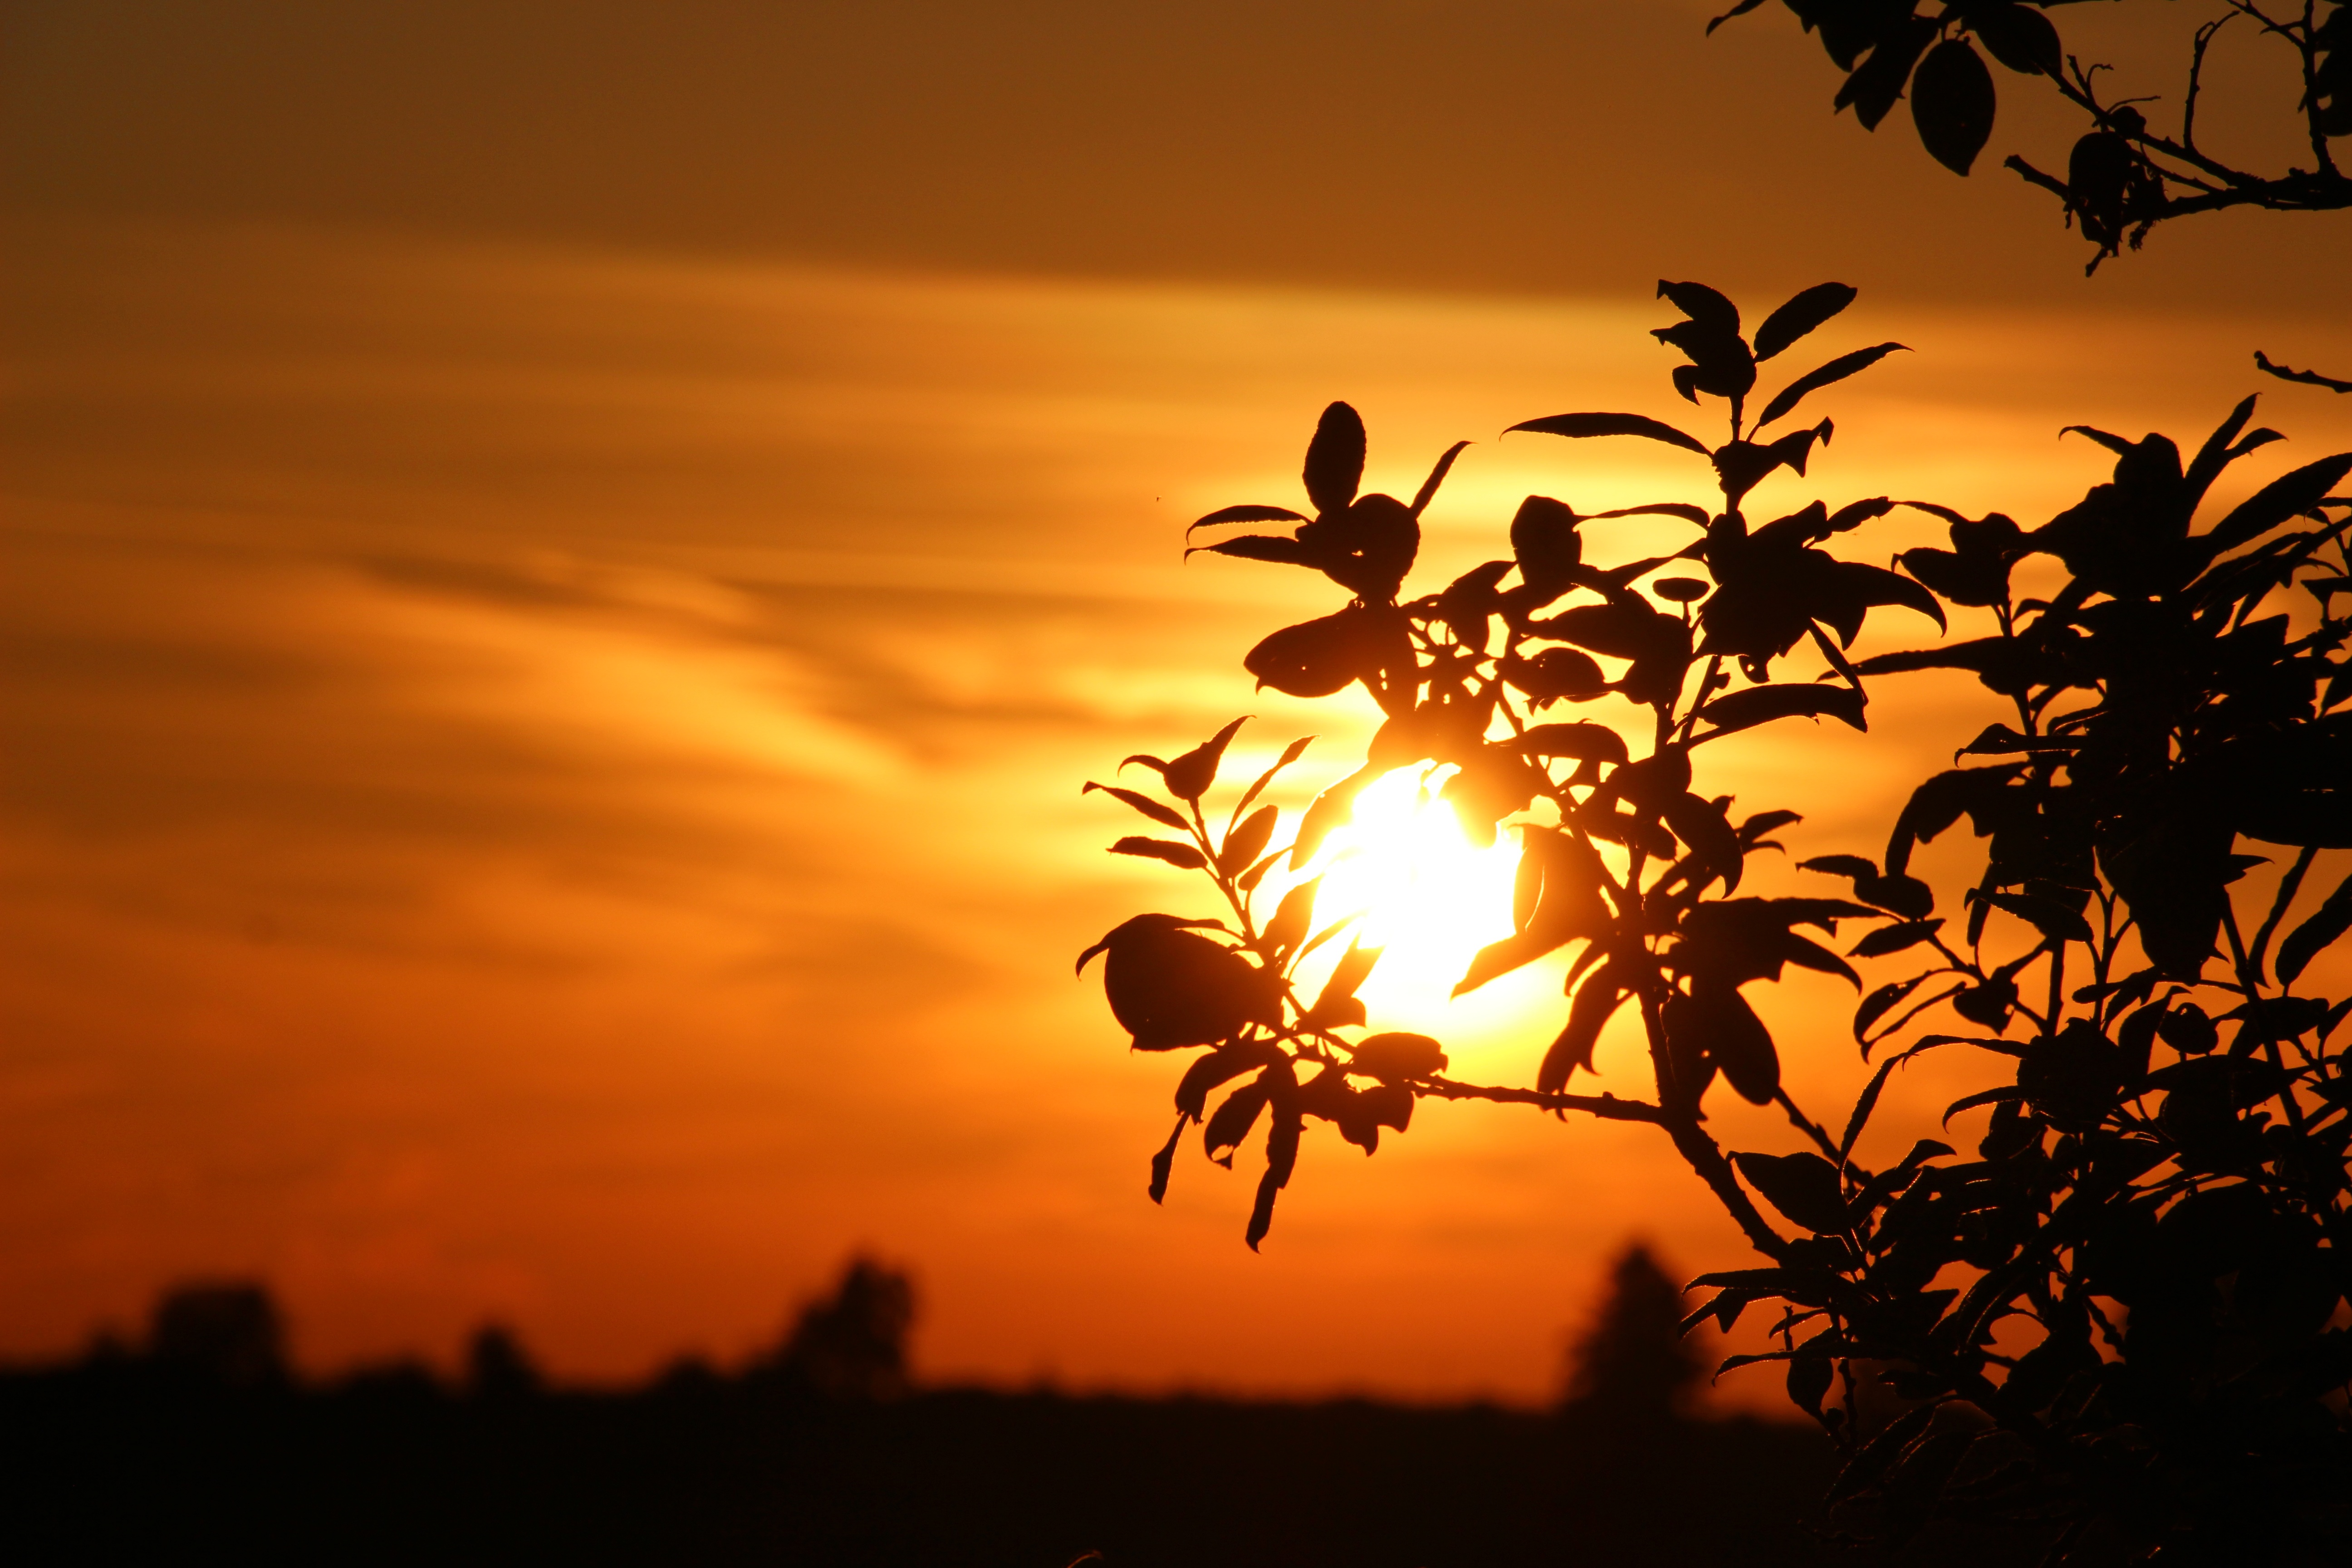
branch, silhouette, sky, sun, sunrise, sunset, field, sunlight, morning, flower, dawn, dusk, evening, autumn, savanna, clouds, abendstimmung, afterglow